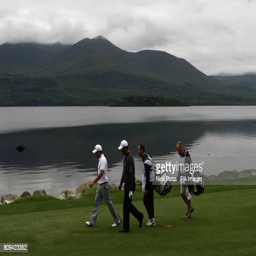
golfer walks down the fourth fairway during day